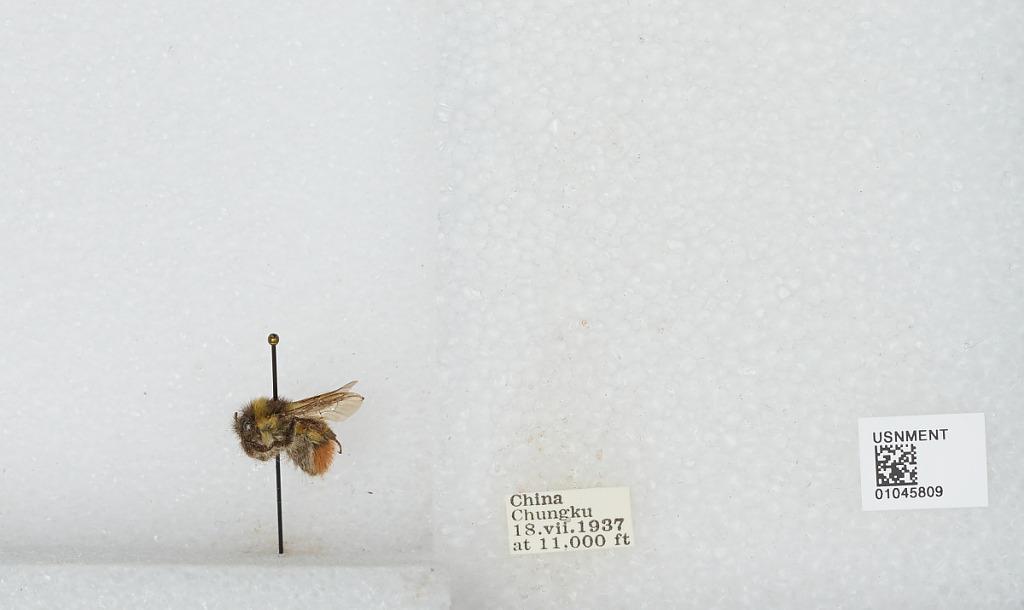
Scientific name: Bombus sp.
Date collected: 1937-7-18
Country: China
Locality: Chungku